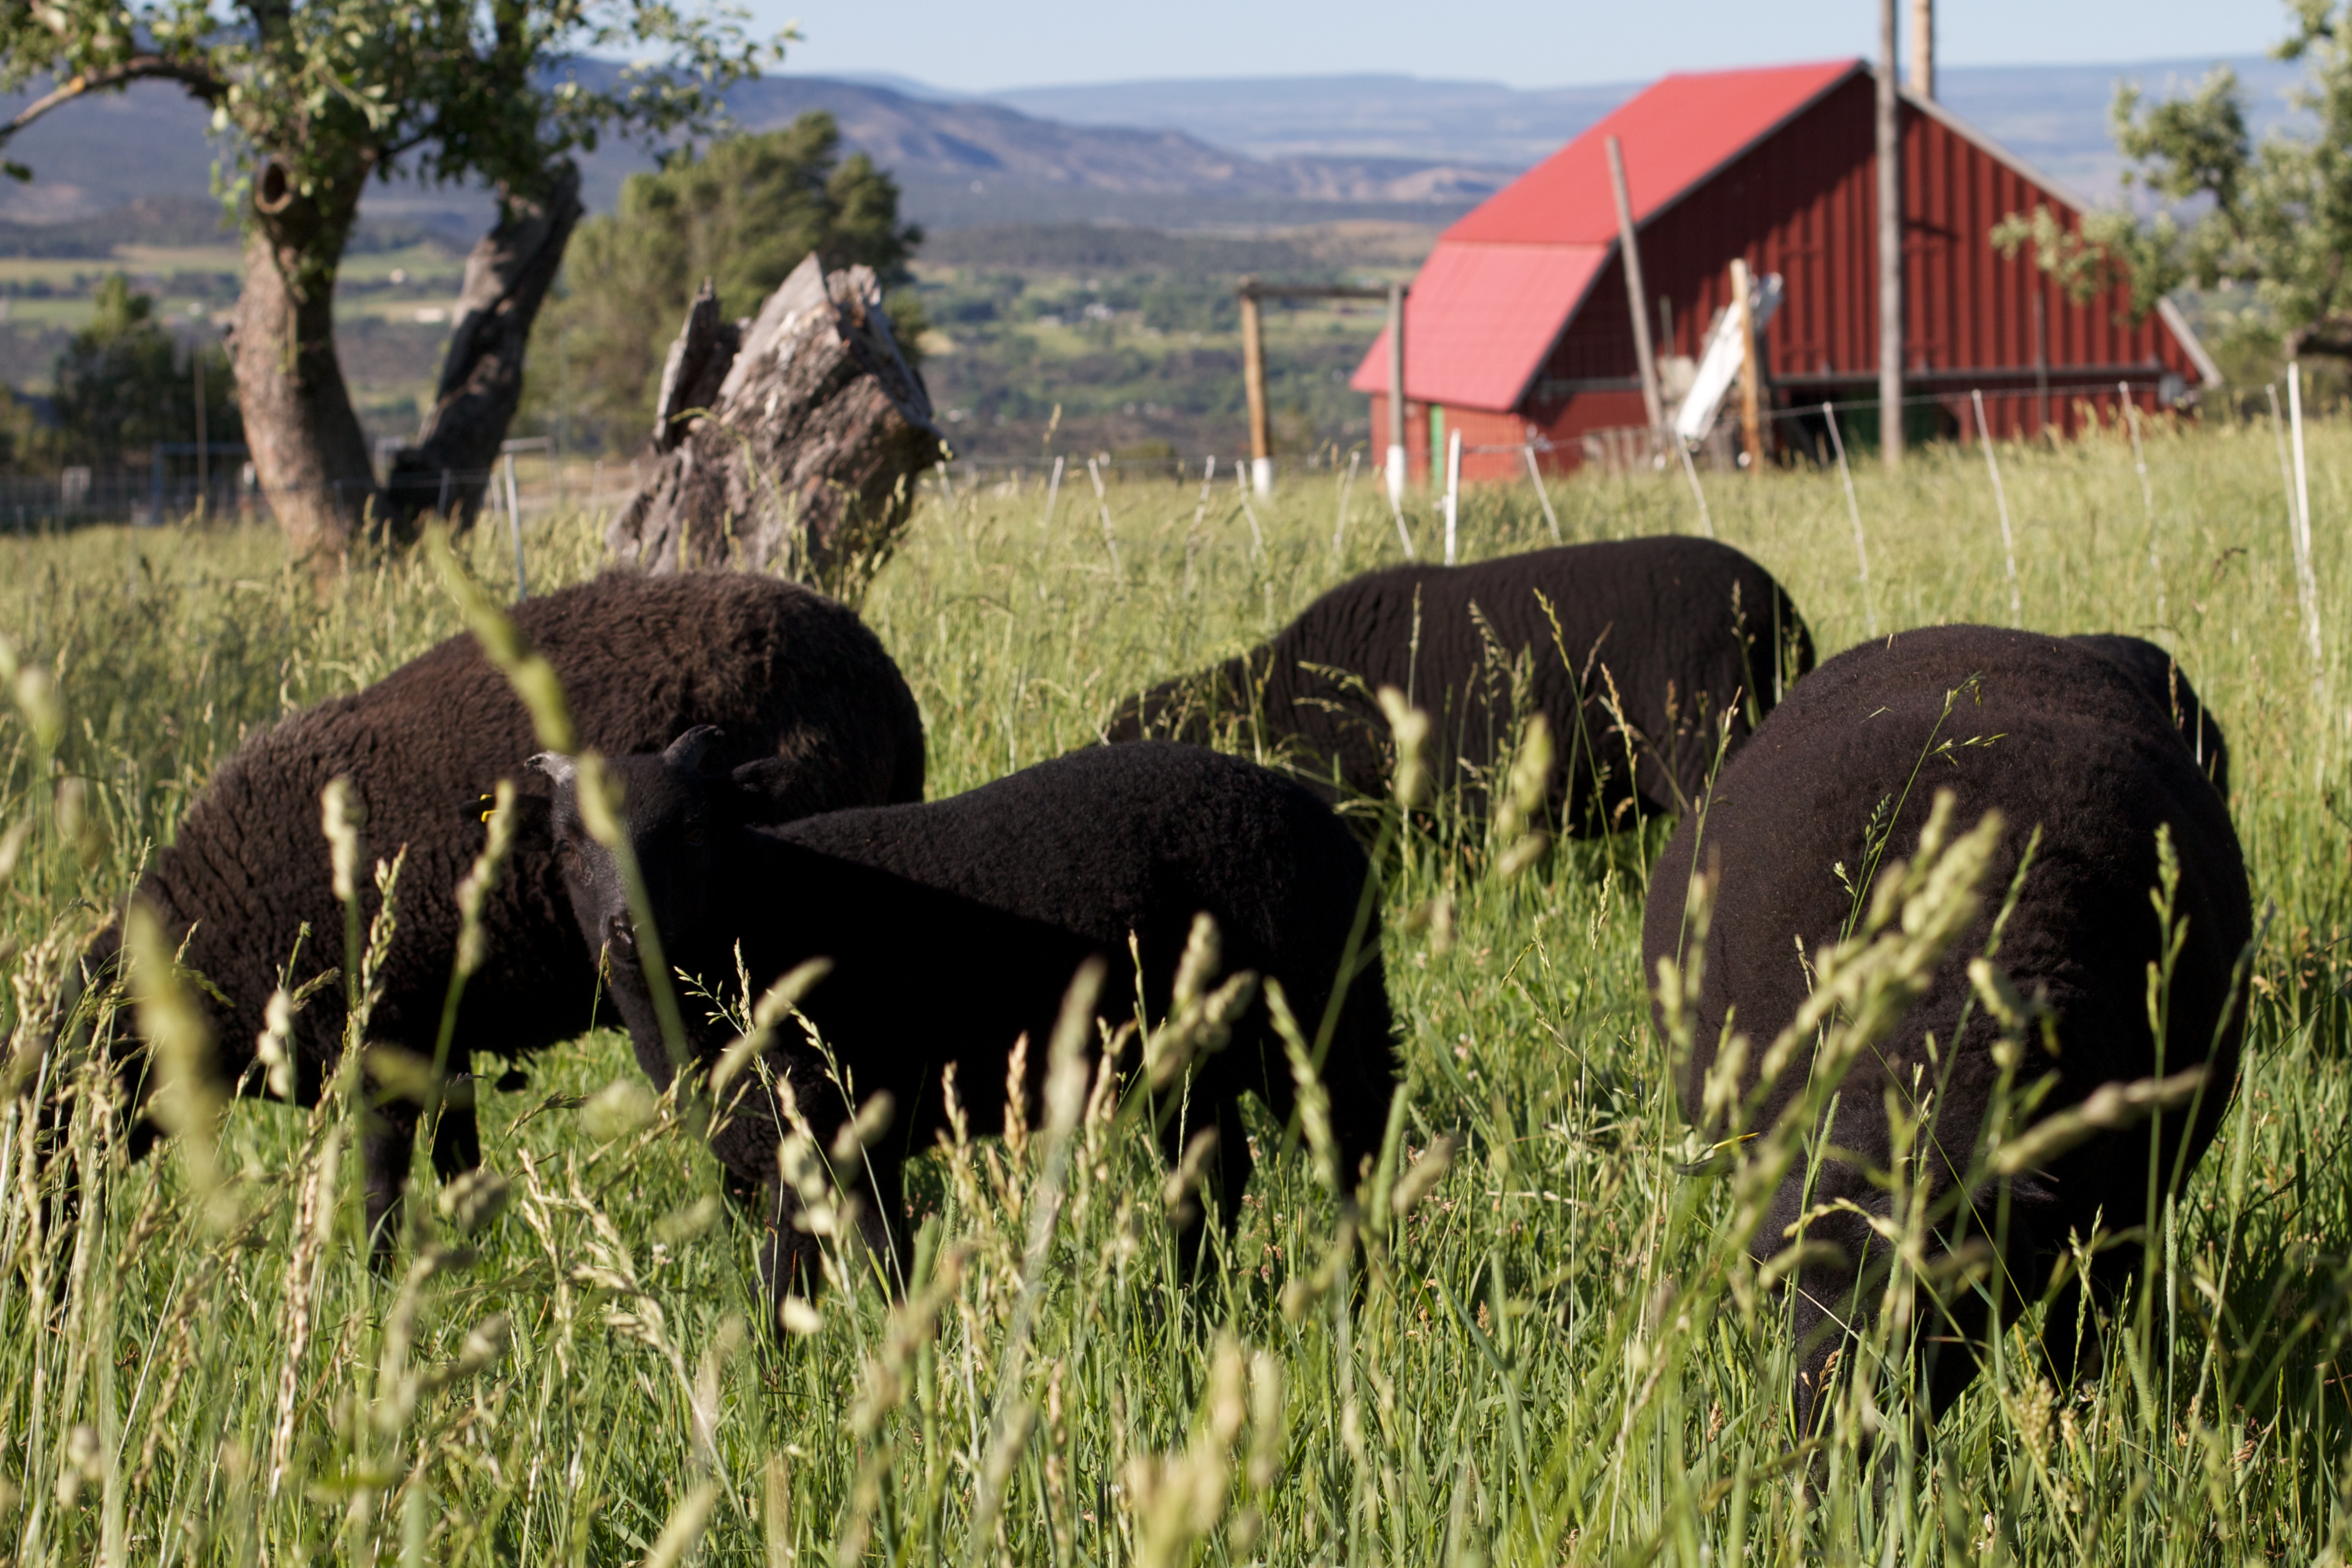
grass, field, farm, meadow, prairie, wildlife, herd, pasture, grazing, sheep, agriculture, fauna, grassland, desertweyr, odyssey, ecosystem, rural area, cattle like mammal, horse like mammal